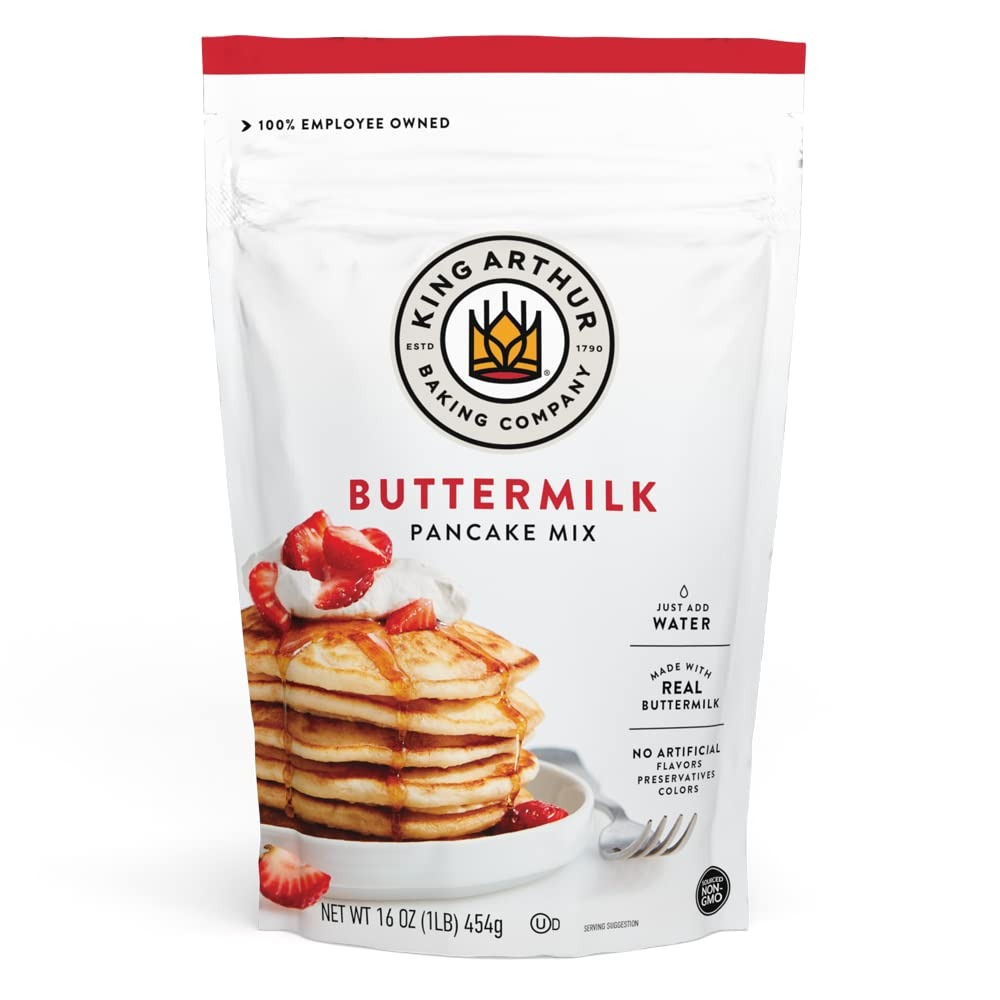
Item Name: King Arthur Buttermilk Pancake Mix Just Add Water, Sourced Non-GMO, Certified Kosher, 16 Oz
Bullet Point: This 16 oz pancake mix makes twenty-two 4" pancakes and includes directions to make 6, 12, or 22 pancakes or waffles; to make delicious pancakes, just add water.
Value: 16.0
Unit: Ounce

Price: 5.99